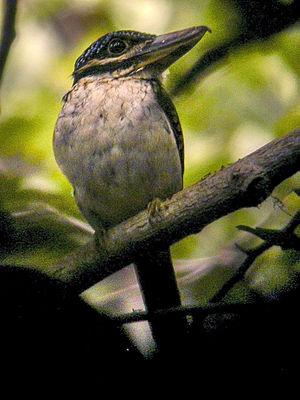
Le Martin-chasseur d'Euphrosine est une espèce d'oiseau de la famille des Alcedinidae, seule représentante du genre Melidora.